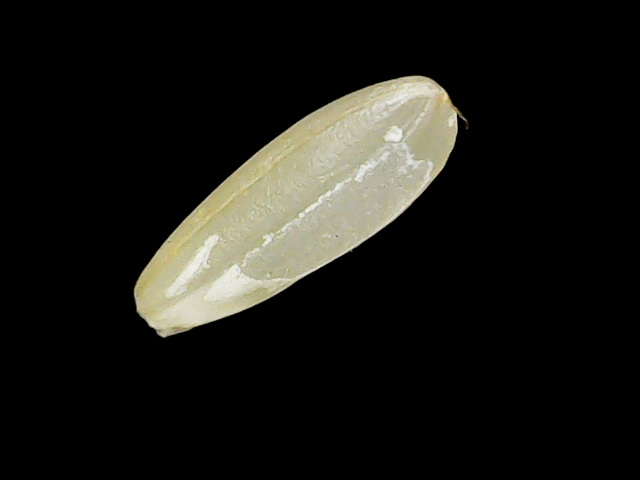
Rice variety: Binadhan17